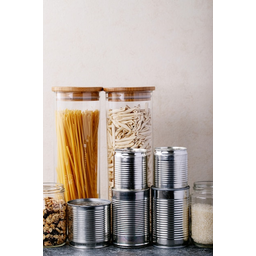
Label: metal